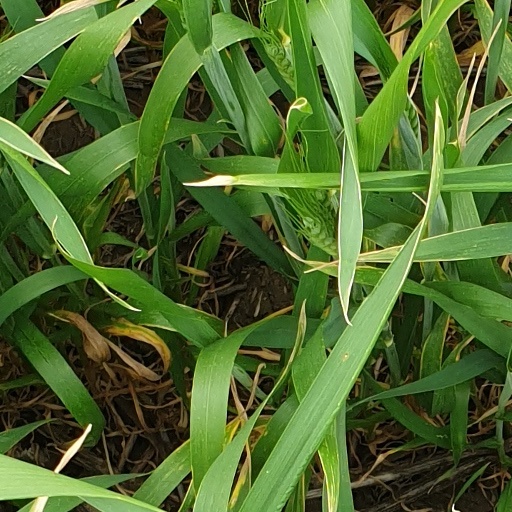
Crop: wheat